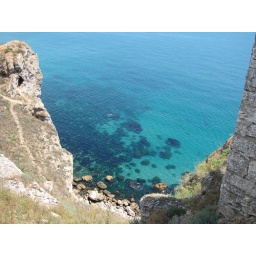
Kaliakra fortress - steeple hill. The sea is in the stone frame. The water is really crystal clear.